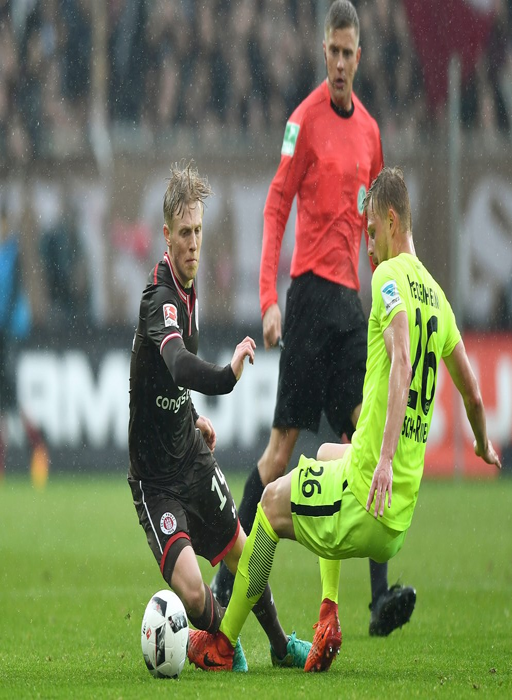
both teams showed commitment -- but social problem film were slightly the better side in the first period .